Neretva

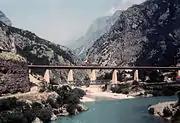
Railway bridge over the Drežanka fl. in the Neretva's middle section canyon, cca.1970, 10 yrs. prior formation of artificial lake

Towns and villages on the Neretva include Ulog, Glavatičevo, Konjic, Čelebići, Ostrožac, Jablanica, Grabovica, Drežnica, Bijelo polje, Vrapčići, Mostar, Buna village, the historical town of Blagaj, Žitomislići, the historical village of Počitelj, Tasovčići, Čapljina, and Gabela in Bosnia and Herzegovina; and Metković, Opuzen, Komin, Rogotin, and Ploče in Croatia. The biggest town on the Neretva River is Mostar in Bosnia and Herzegovina.